Giv'at Aliyah

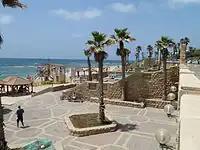
Aliya beach

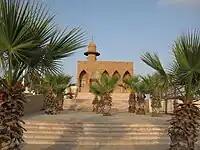
Jabaliya mosque

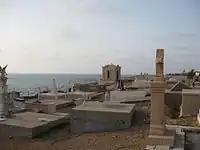
Giv'at Aliya Greek Orthodox cemetery

Giv'at Aliyah is a residential neighborhood of Tel Aviv, Israel. It is located in the southern part of Jaffa.